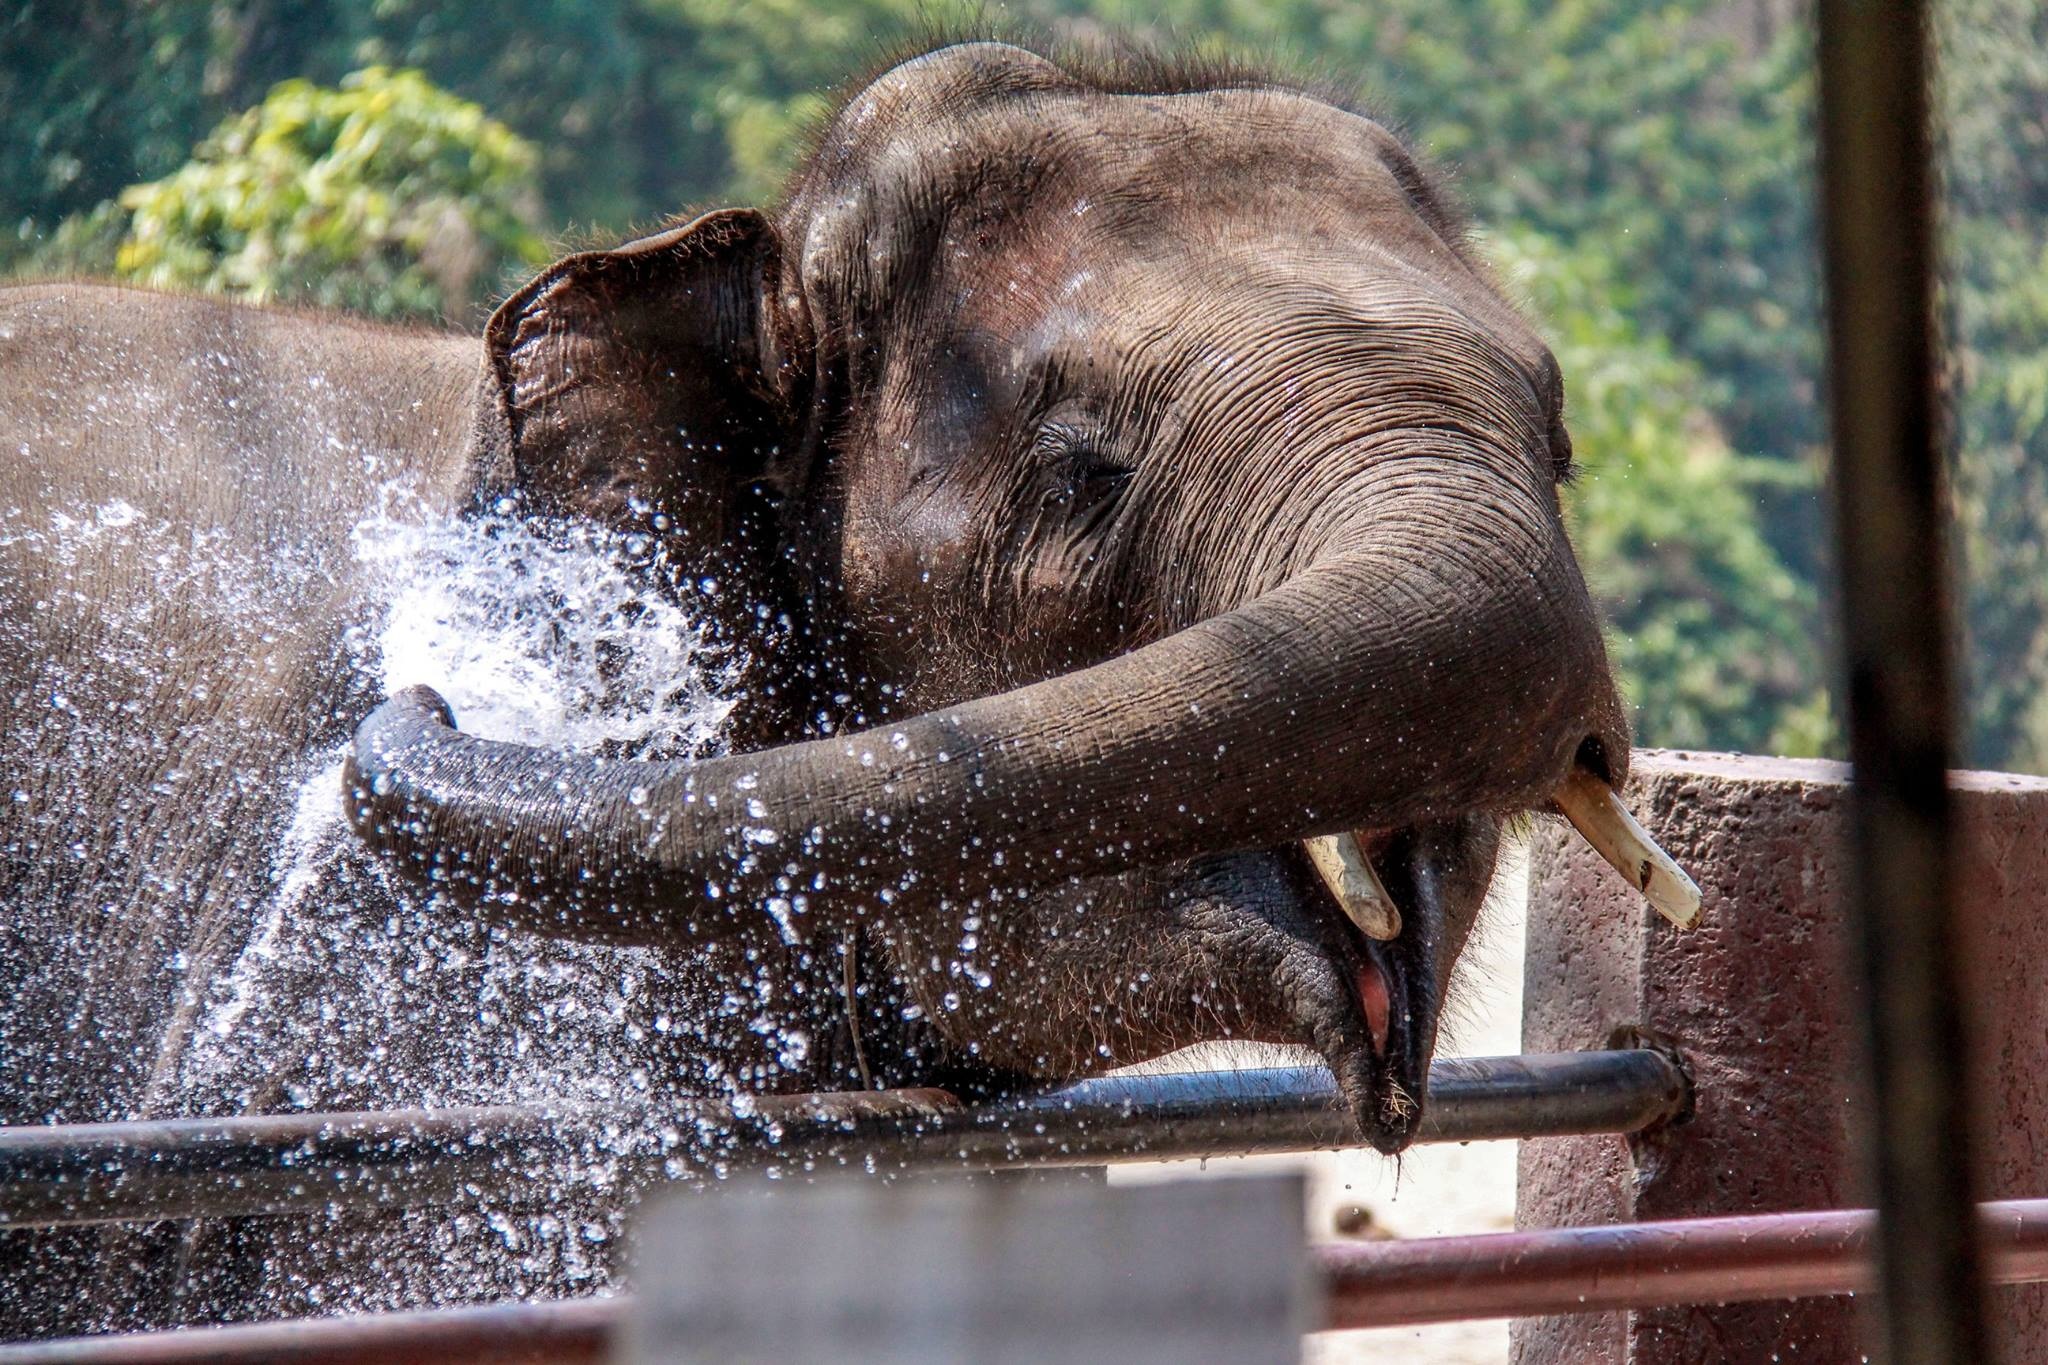
recreation, wildlife, zoo, mammal, fauna, elephant, thailand, vertebrate, hippopotamus, chiangmai, outdoor recreation, elephants and mammoths